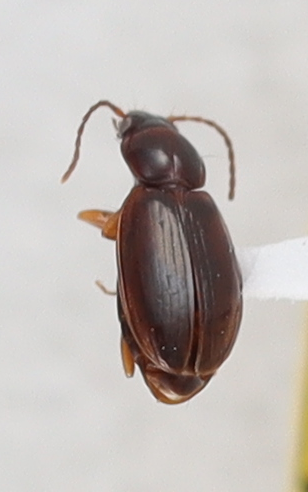
Scientific name: Trechus obtusus
Plot: 14
Trap: E
Collected: 20190828